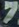
Number: 7